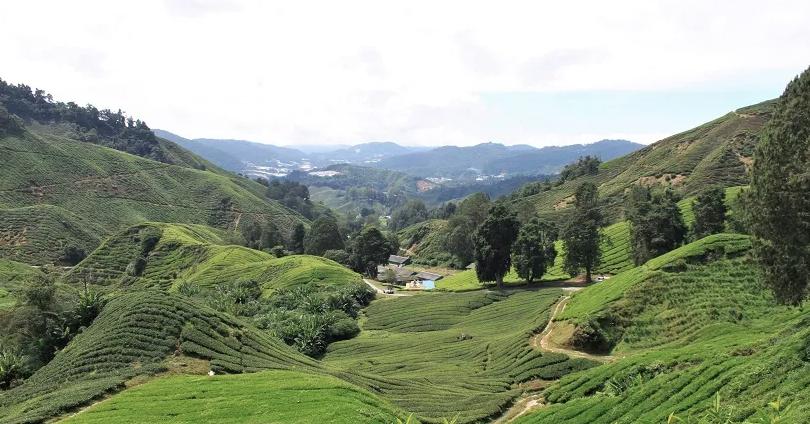
Mandhari ya kuvutia ya asili yenye mashamba ya chai yaliyopangwa kwa matuta katika eneo la milima na mabonde. Mpangilio wa mashamba hayo unaonyesha ufanisi wa kilimo cha mwinuko ambacho huendana na mazingira ya kijografia yanayosaidia kudhibiti mmomonyoko wa udongo, uwepo wa miti mingi na majengo machache katikati ya mashamba huonyesha uwiano kati ya shughuli za binadamu na uhifadhi wa mazingira.